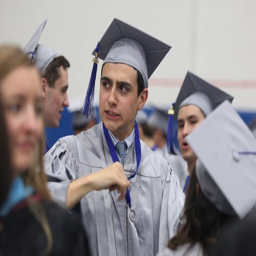
images from the graduation at the school .